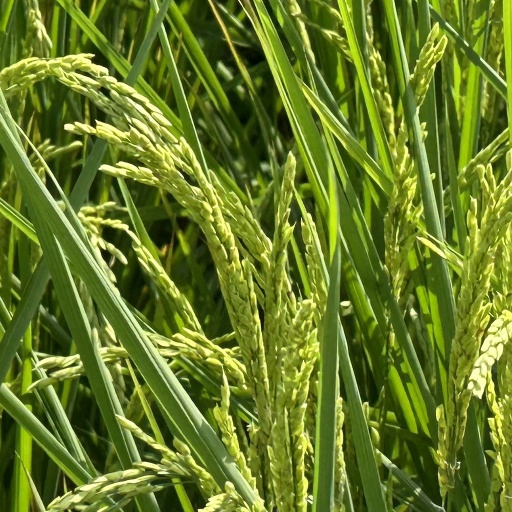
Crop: rice